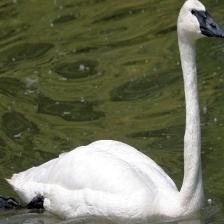
Species: TRUMPTER SWAN
Scientific name: CYGNUS BUCCINATOR
ImageNet parent category: black_swan